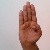
The image shows a hand gesture representing the letter 'B' in Indian Sign Language.